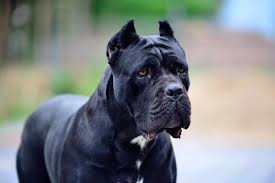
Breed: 253-n000105-Cane_Carso